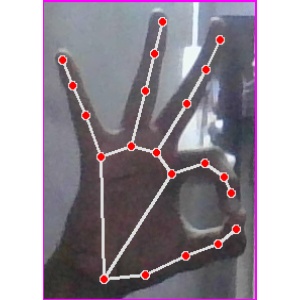
अक्षर: ण